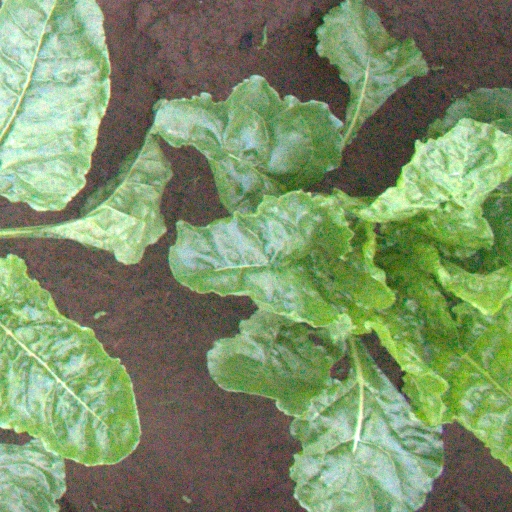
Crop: sugar beet